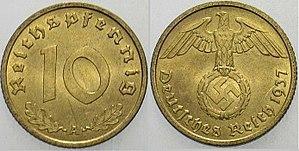
Le Reichsmark fut de 1924 à 1948 l'unité monétaire officielle de la République de Weimar, du Troisième Reich puis de l'Allemagne occupée par les forces alliées.